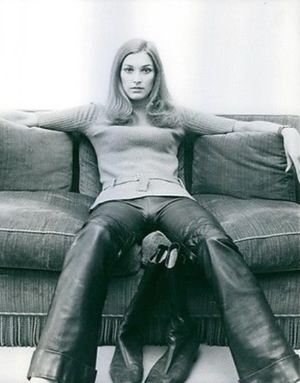
Marika Green, née le 21 juin 1943 à Stockholm, est une actrice franco-suédoise.